José Luis Zamanillo González-Camino

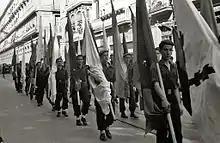
Carlists on Francoist parade, 1940s

It is neither clear where Zamanillo lived in the late 1940s and early 1950s nor how he made a living; sporadically he was mentioned as related either to Santander or to Madrid, in both cases connected to the education system. Most likely he kept practicing as a lawyer, as demonstrated by proceedings related both to minors and to politics: in 1953 he was involved in machinations to ensure that former wife of another Carlist claimant, the late Carlos VIII, would not get legal custody of their juvenile daughters. As the action was allegedly triggered by Franco himself, the episode might be indicative of Zamanillo's improving relations with the regime. On the Carlist front he remained loyal to Fal and kept fighting the increasingly vocal Sivattistas; none of the sources consulted clarifies whether he joined those pressing Don Javier to terminate the regency and to claim monarchic rights himself, what sort of happened in Barcelona in 1952; it was only much later that he declared it a grave error. In 1954 he was confirmed as a member of largely inactive Junta Nacional and its day-to-day executive, a Permanent Commission.